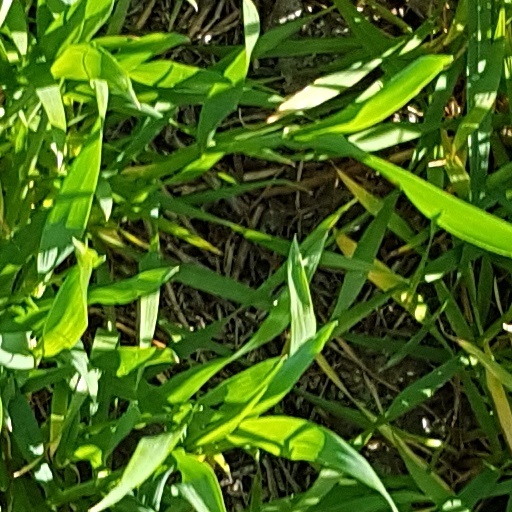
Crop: wheat